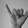
ASL letter: Y